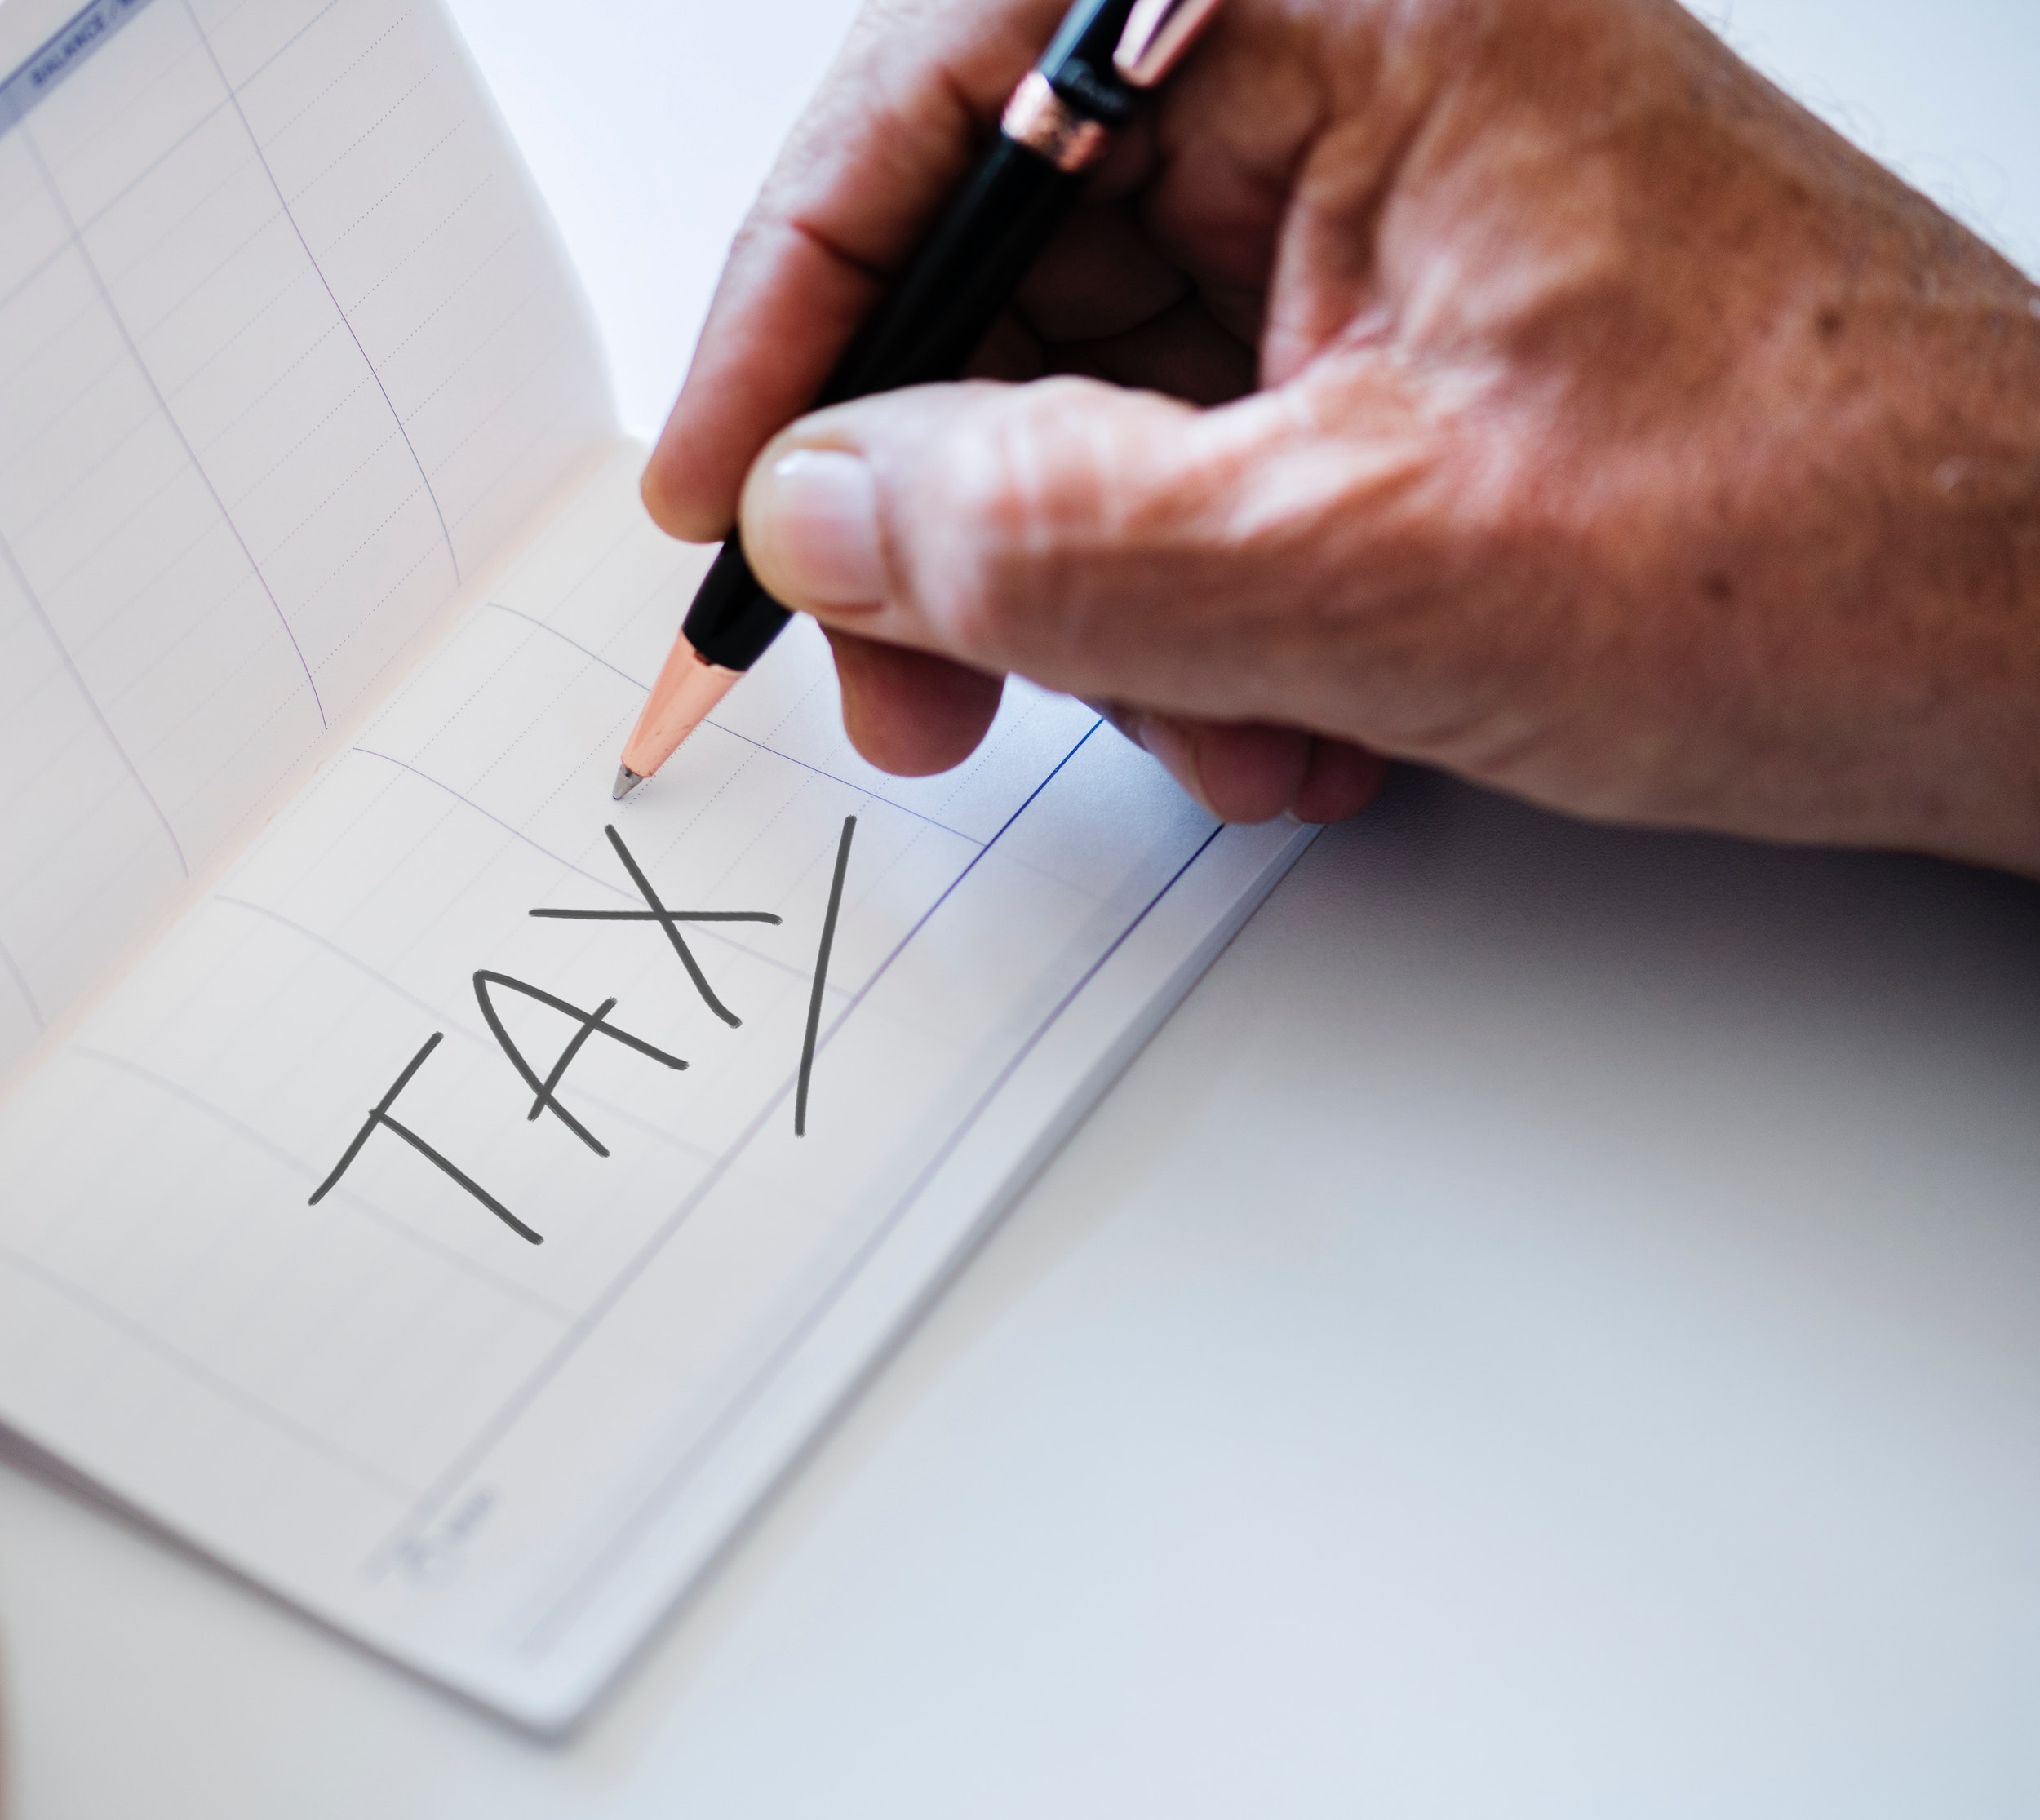
text, writing instrument accessory, font, drawing, writing, design, hand, handwriting, line, sketch, finger, calligraphy, illustration, paper, artwork, graphics